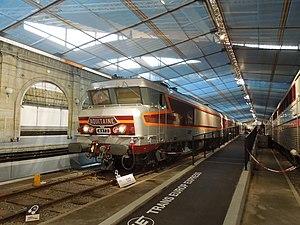
L'Aquitaine était un train rapide qui reliait Paris-Austerlitz à Bordeaux-Saint-Jean, de 1971 à 1990. Exploité par la SNCF, l'Aquitaine était un Trans-Europe-Express jusqu'en 1984, avant de devenir un rapide à deux classes jusqu'à sa disparition en 1990, lors de la mise en service du TGV entre Paris et Bordeaux.